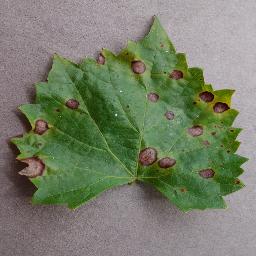
Label: Grape___Black_rot